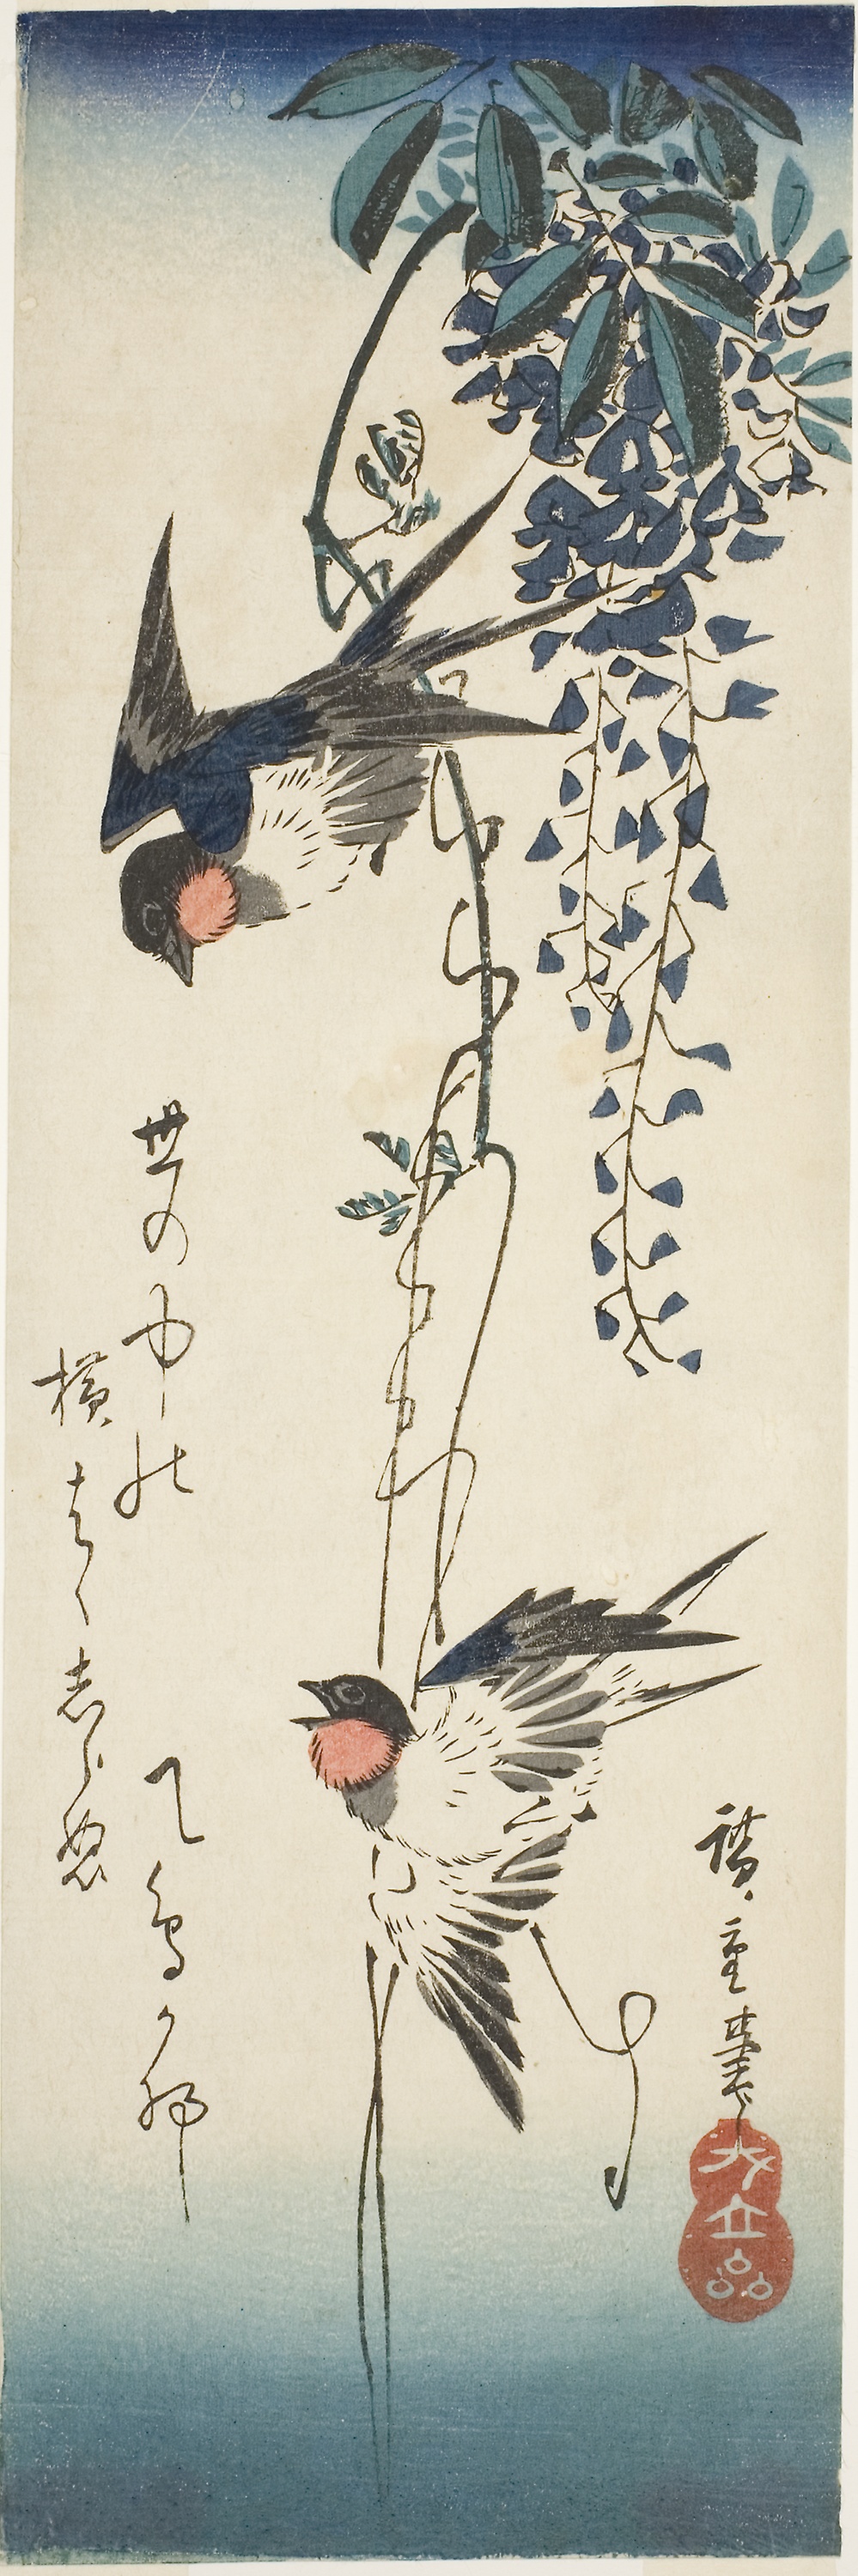
botany, bird, illustration, European Swallow, plant